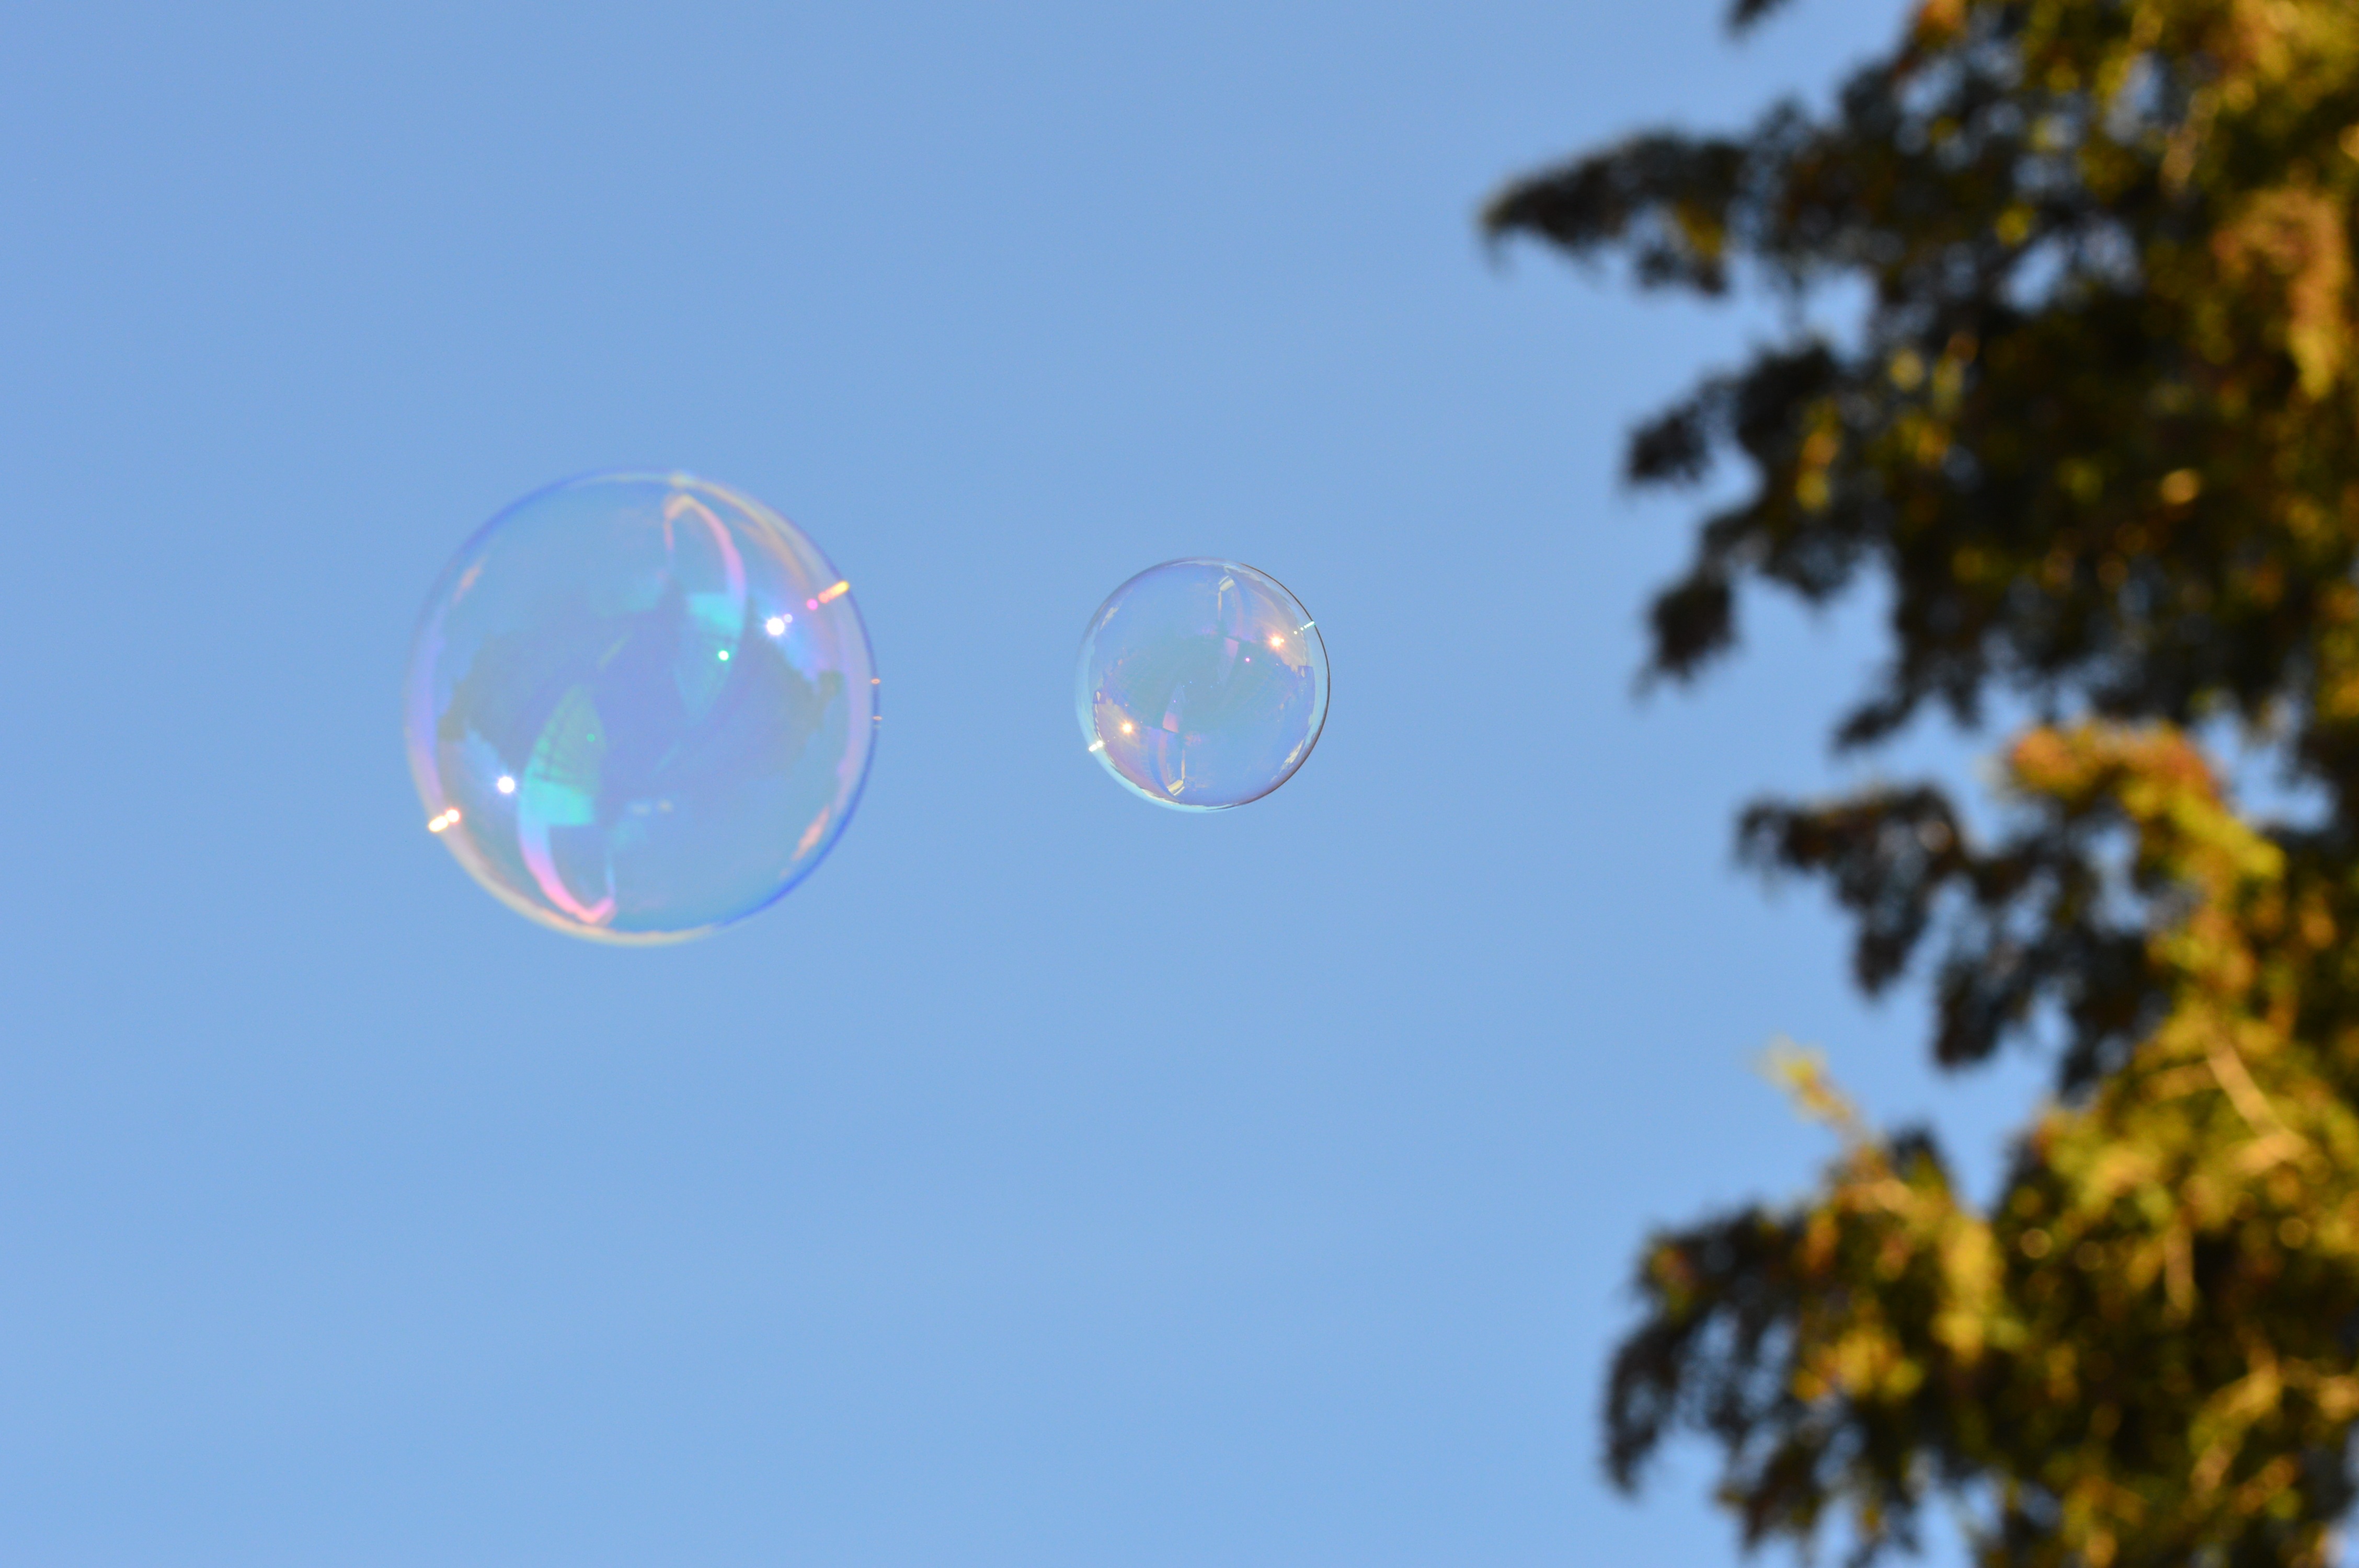
sky, blue, street light, float, colorful, lighting, toy, balls, mirroring, soap bubbles, make soap bubbles, soapy water, atmosphere of earth